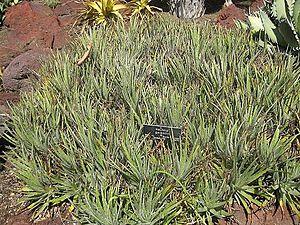
Hechtia galeottii est une espèce de plantes de la famille des Bromeliaceae, endémique du Mexique.